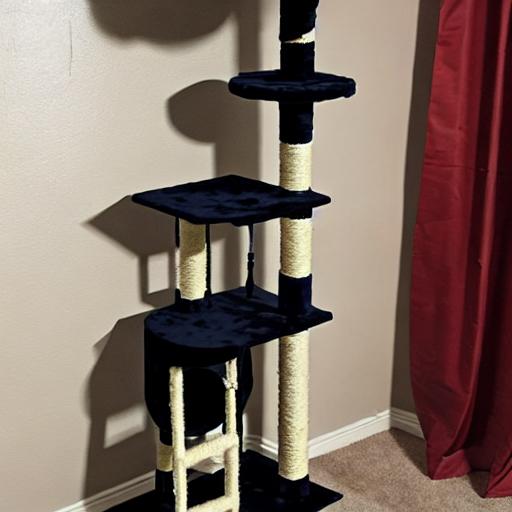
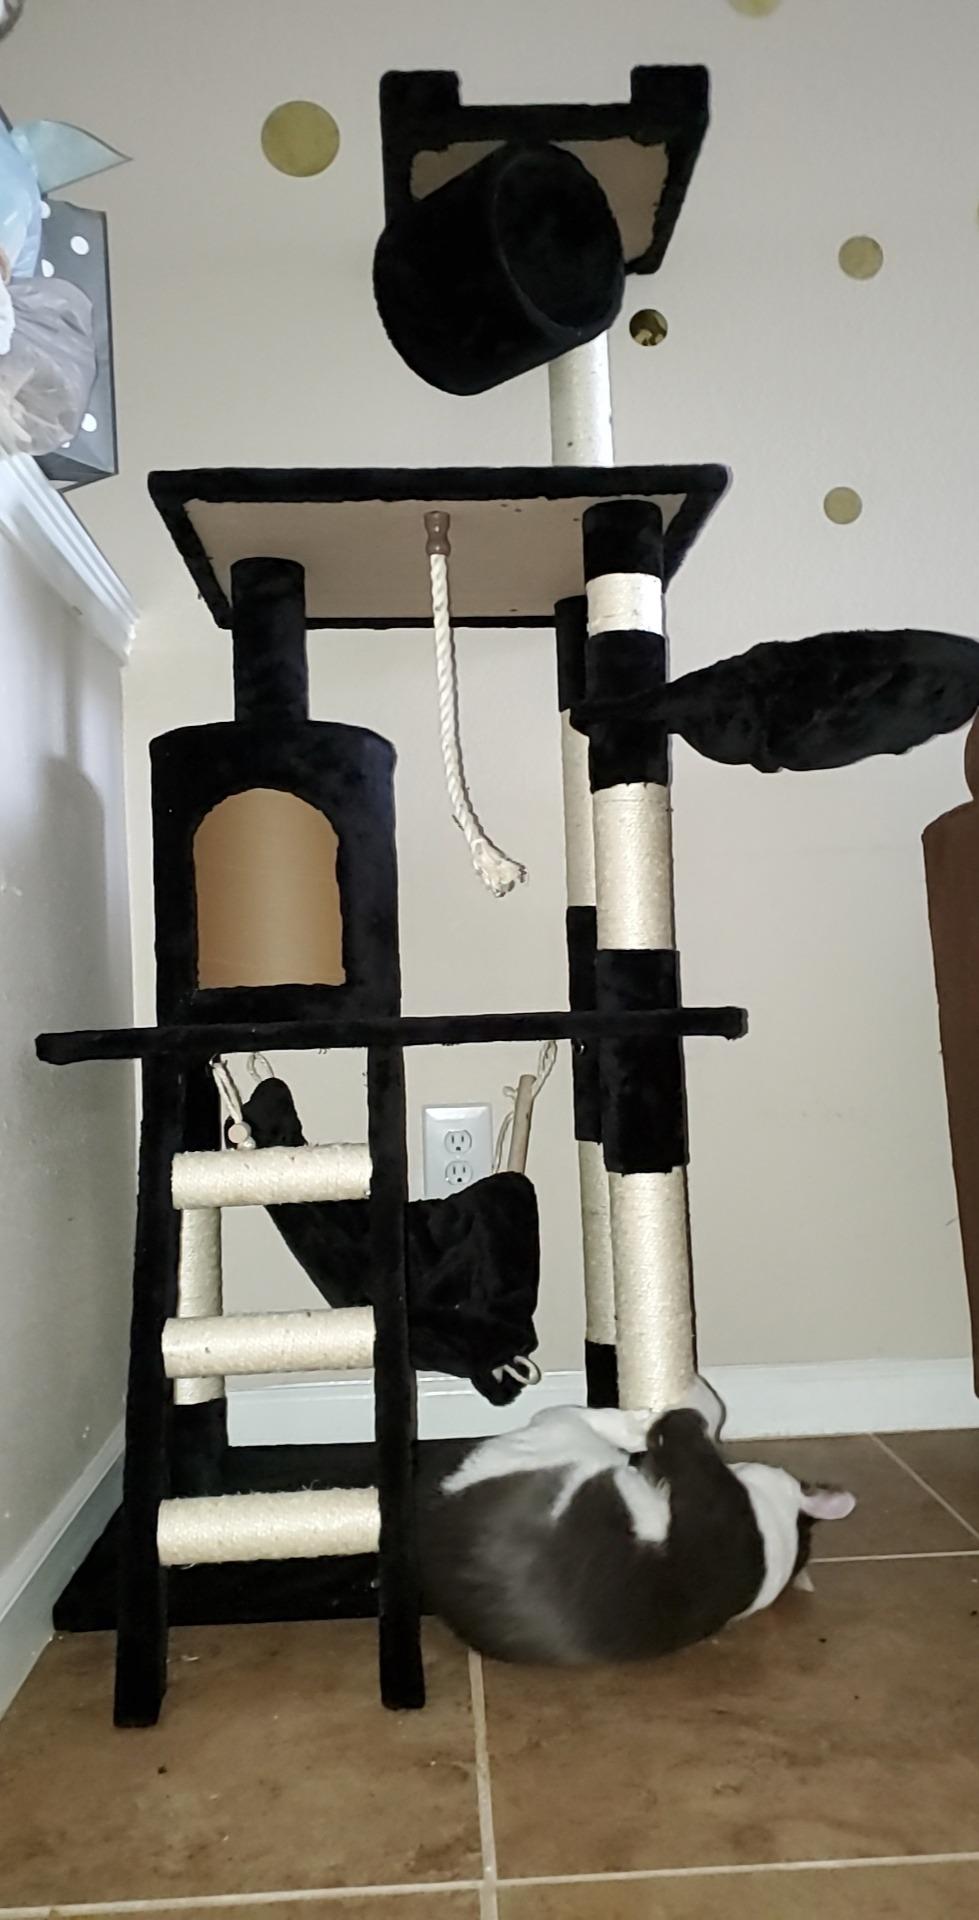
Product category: items_cat tree
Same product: no